Chris Terrill

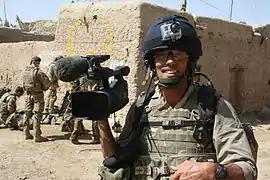
Terrill in 2011

Chris Terrill (born 1952) is a British anthropologist, adventurer, broadcaster, author and film-maker.